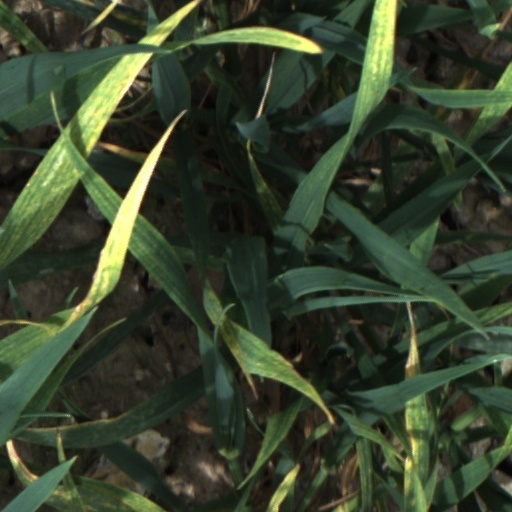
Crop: wheat